Aegidius Gelenius

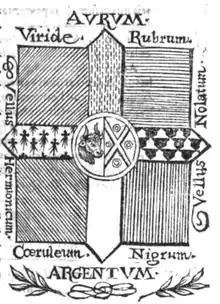
The Hatching table of Gelenius ("De admiranda sacra et civili magnitudine Coloniae..." Cologne, 1645. p. 121)

His main work was "De admiranda sacra et civili magnitudine Coloniae"... published in 1645, which dealt largely with the city's church history, sacred monuments and holy relics. Today this is the only source of information on some events because documents have been lost. In 1644, he sought permission from the city council to publish this work, which was printed the following year with imprimaturs from Cologne, Dusseldorf and Kempen.